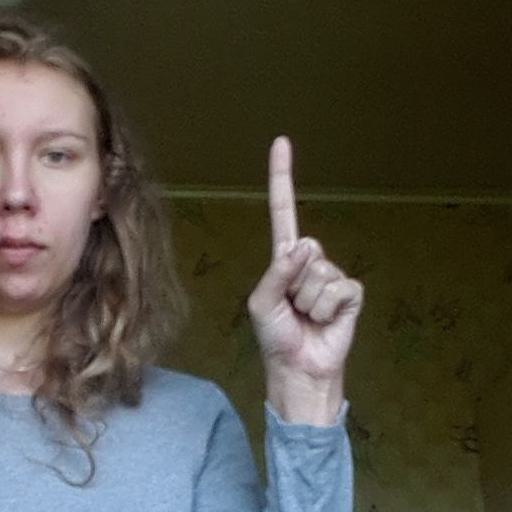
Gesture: one